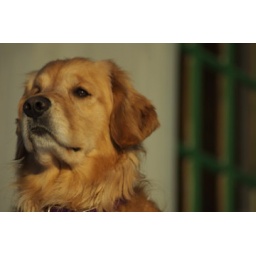
Our golden looking over the frozen lake from the boat house.